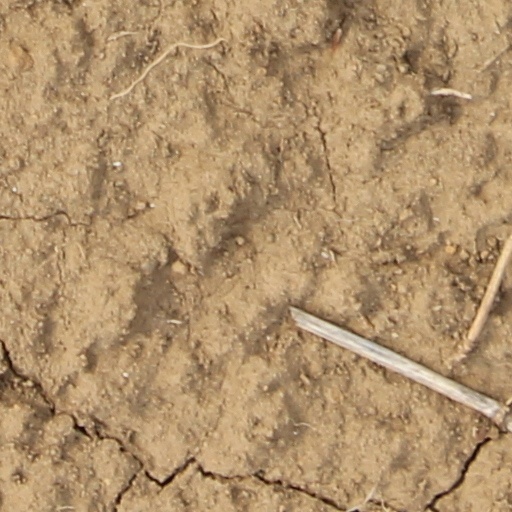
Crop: wheat